John F. Fitzgerald

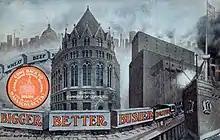
A 1907 advertisement for the "Bigger, Busier and Better Boston" campaign

According to Peter Jones, during his first term as mayor, Fitzgerald demonstrated an unwavering commitment to the city, actively advocating for the development of port and harbor facilities and promoting industrial growth. Under his leadership, the High School of Commerce for boys and the School of Practical Arts for girls were constructed, and he oversaw the establishment of numerous playgrounds, public baths, and other facilities that served large numbers of voters. He also engaged in corrupt practices, manipulating public contracts to create superfluous jobs for poorly credentialed friends. For instance, he appointed a tavern keeper and a bartender to superintendent positions for public buildings and streets, respectively, and his brother Henry managed the patronage department. The mayor's tireless energy was on full display: in two years he attended around 1200 dinners, a thousand meetings, and 1500 dances, maintaining an active presence throughout the city.